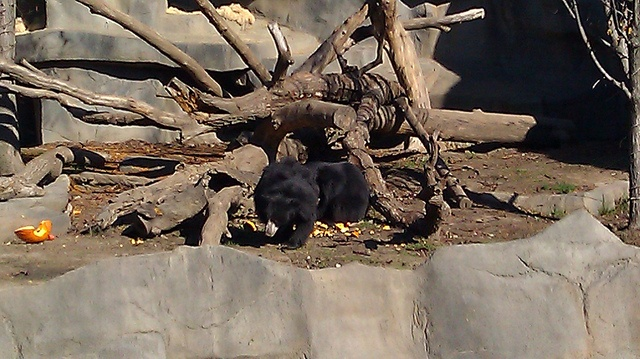
A bunch of branches piled together on dirt.
There are some animals in an enclosure made of rock
A large stack of wooden sticks and pumpkin by rocks.
A bunch of branches on the ground somewhere.
A black animal in dirt area below trees and rocks.